Illarikam

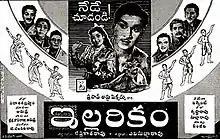
Theatrical release Poster

Illarikam is a 1959 Indian Telugu-language comedy drama film directed by T. Prakash Rao. It stars Akkineni Nageswara Rao, Jamuna and music composed by T. Chalapathi Rao. It was produced by A. V. Subba Rao under the Prasad Art Pictures banner. The film was a major success at the box office.